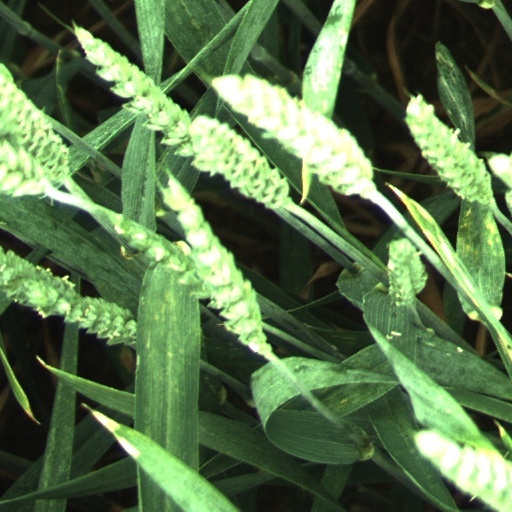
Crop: wheat